Maroon 5

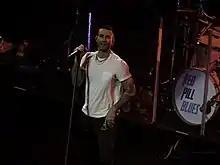
Maroon 5 at the Pepsi Center in Denver, Colorado in September 2018 during the Red Pill Blues Tour.

In January 2017, Adam Levine revealed that the band was working on their sixth studio album. According to Levine, the album would be R&B-influenced. At the 2017 Teen Choice Awards on August 13, where the band received the Decade Award, Levine announced that the album would be released in November. In October 2017, Maroon 5 revealed their sixth studio album "Red Pill Blues", the name inspired by the 1999 science fiction film "The Matrix". The album was released on November 3, 2017, and peaked at number two on the "Billboard" 200.